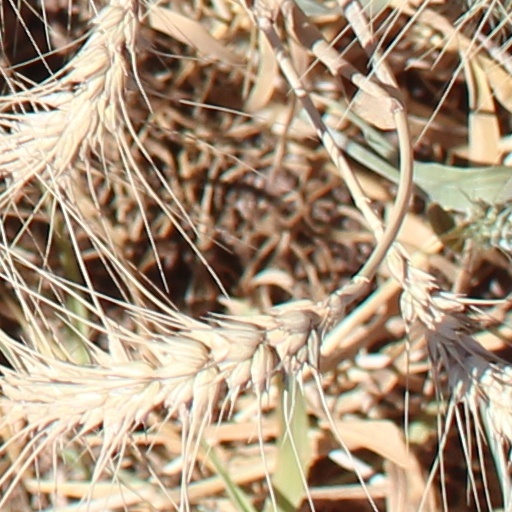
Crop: wheat